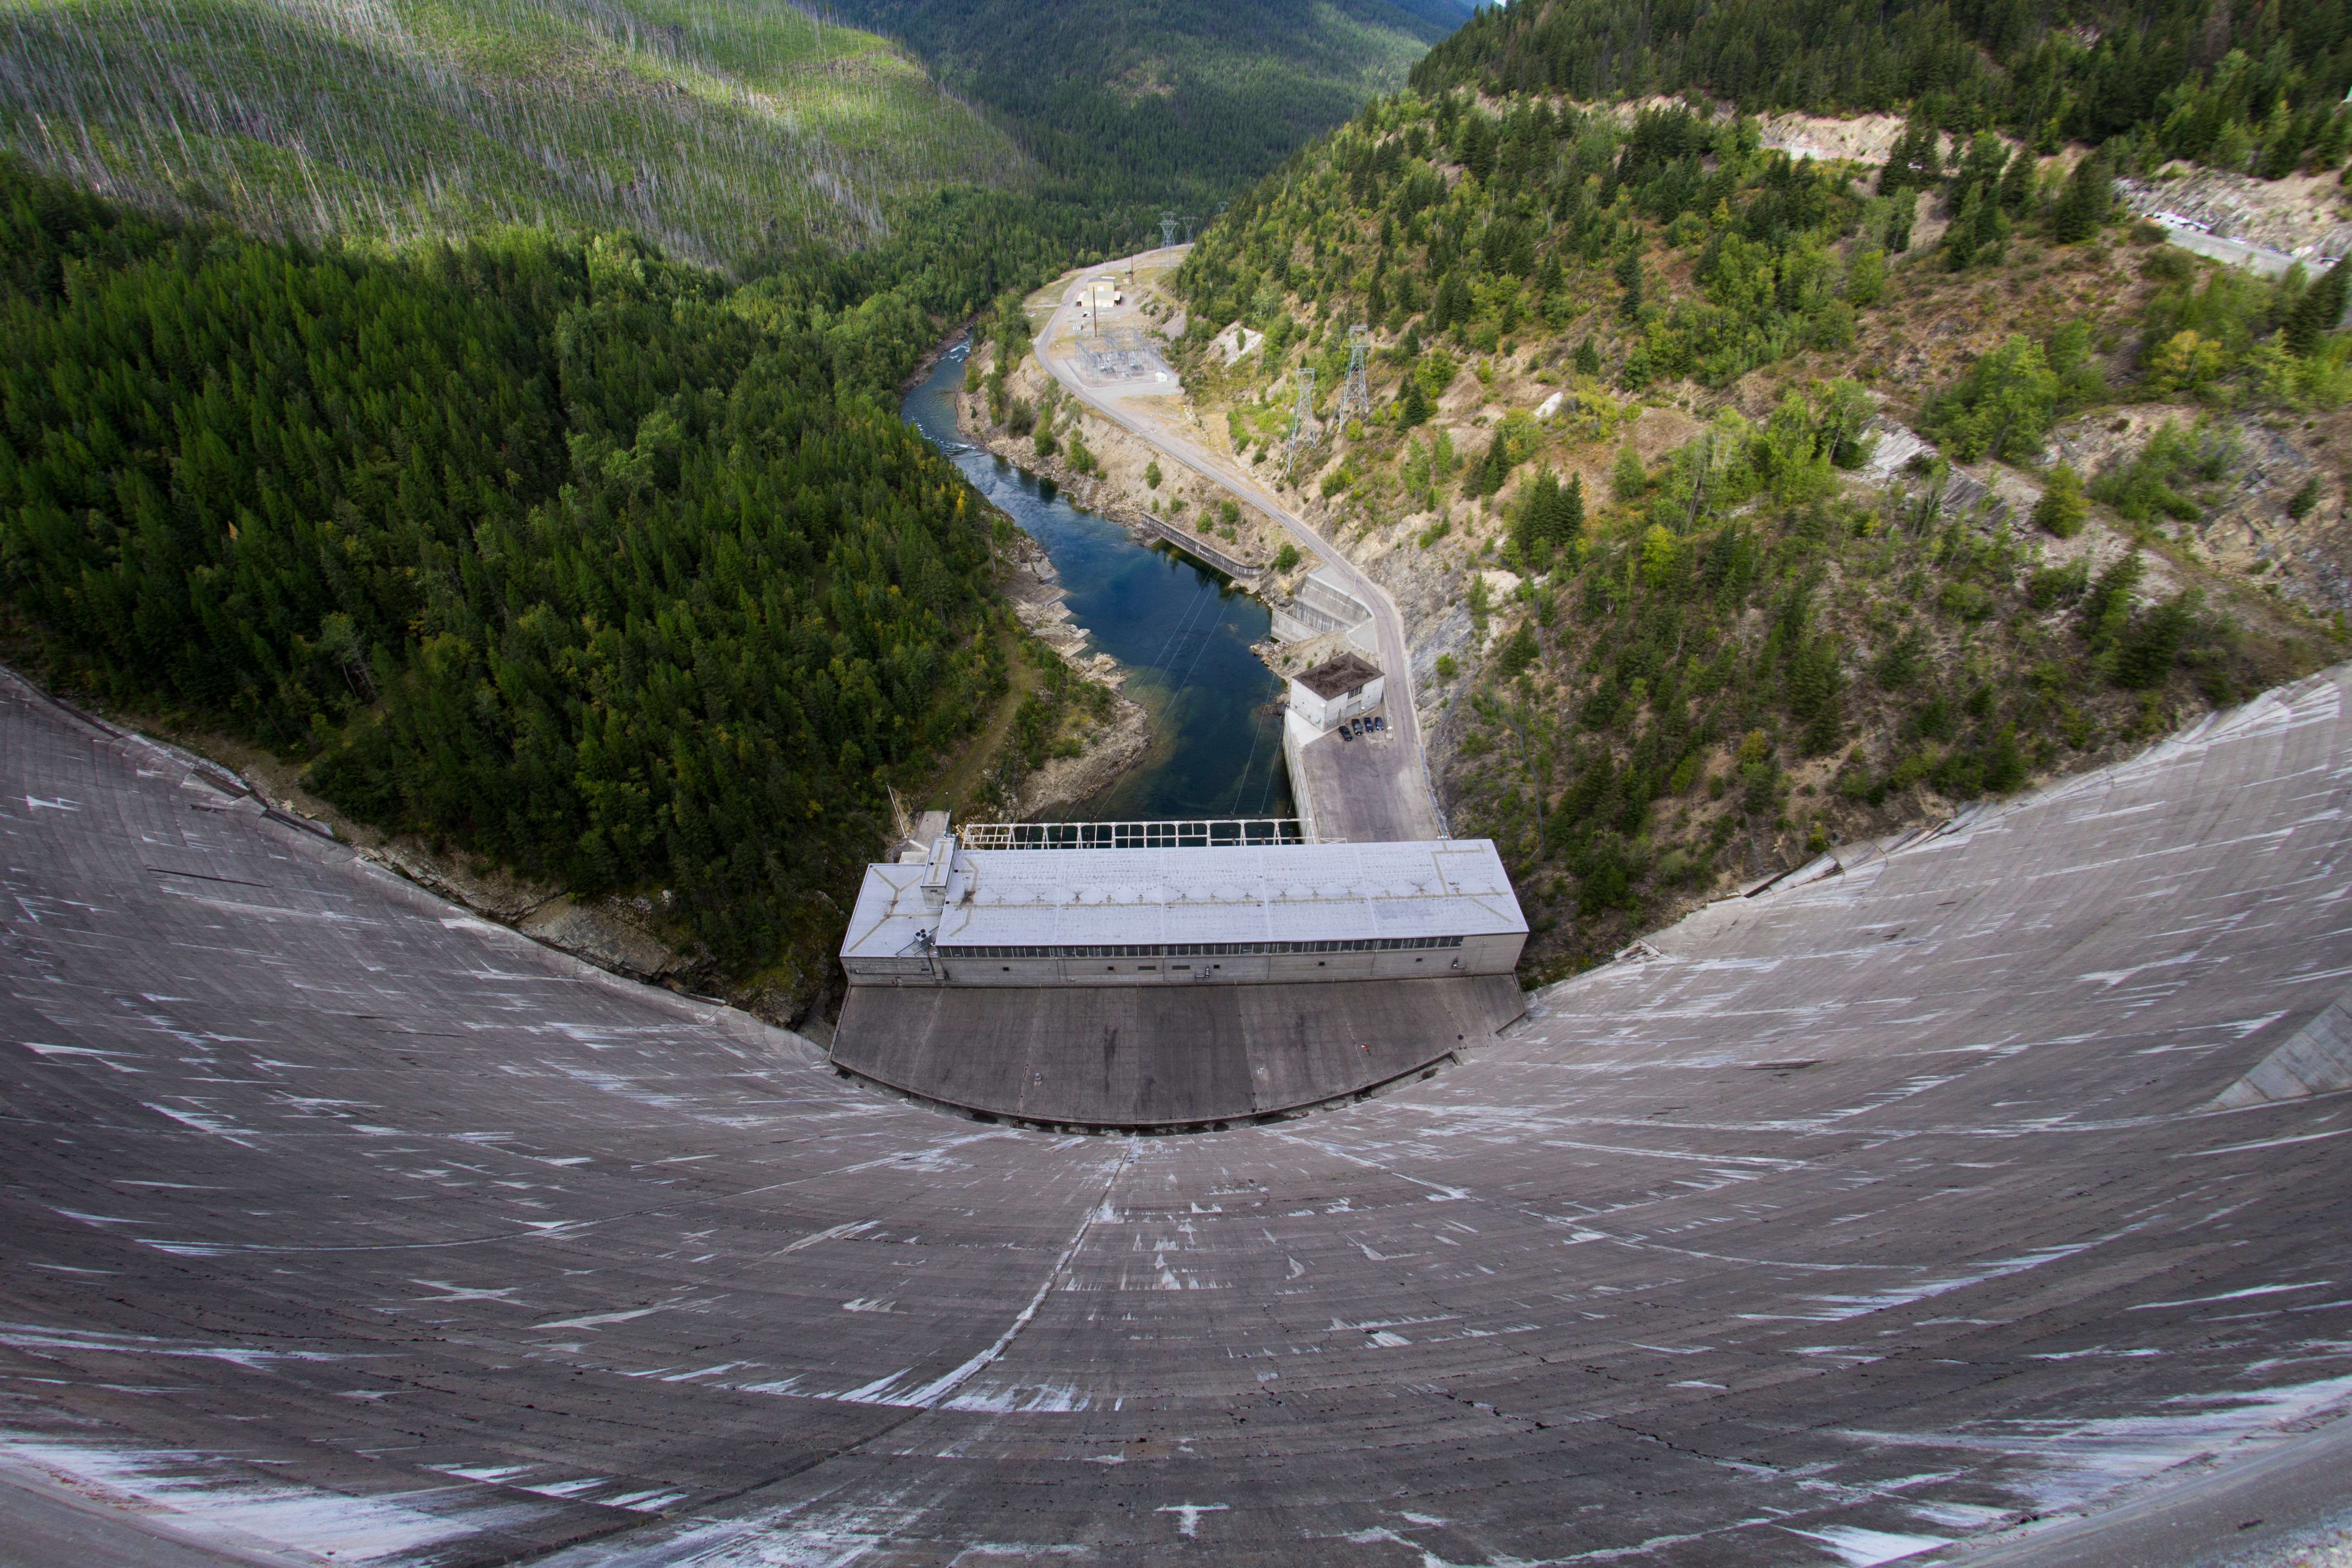
coast, tree, water, forest, rock, river, dam, reservoir, terrain, waterway, infrastructure, geological phenomenon